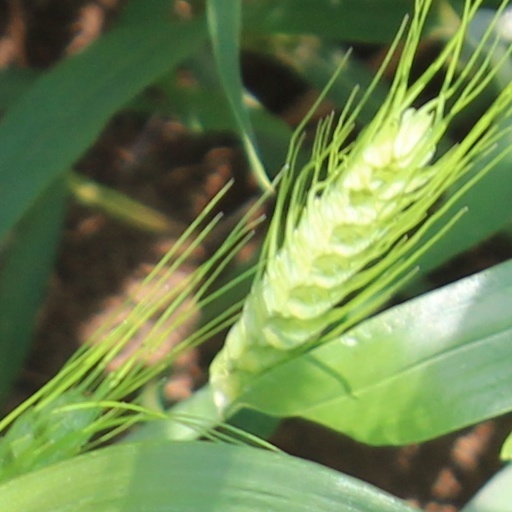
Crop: wheat